Fantagraphics

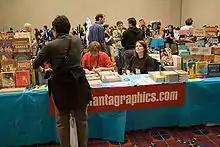
The Fantagraphics booth at the Stumptown Comics Fest 2006

Fantagraphics was founded in 1976 by Gary Groth and Michael Catron in College Park, Maryland. The company took over an adzine named "The Nostalgia Journal", which it renamed "The Comics Journal".